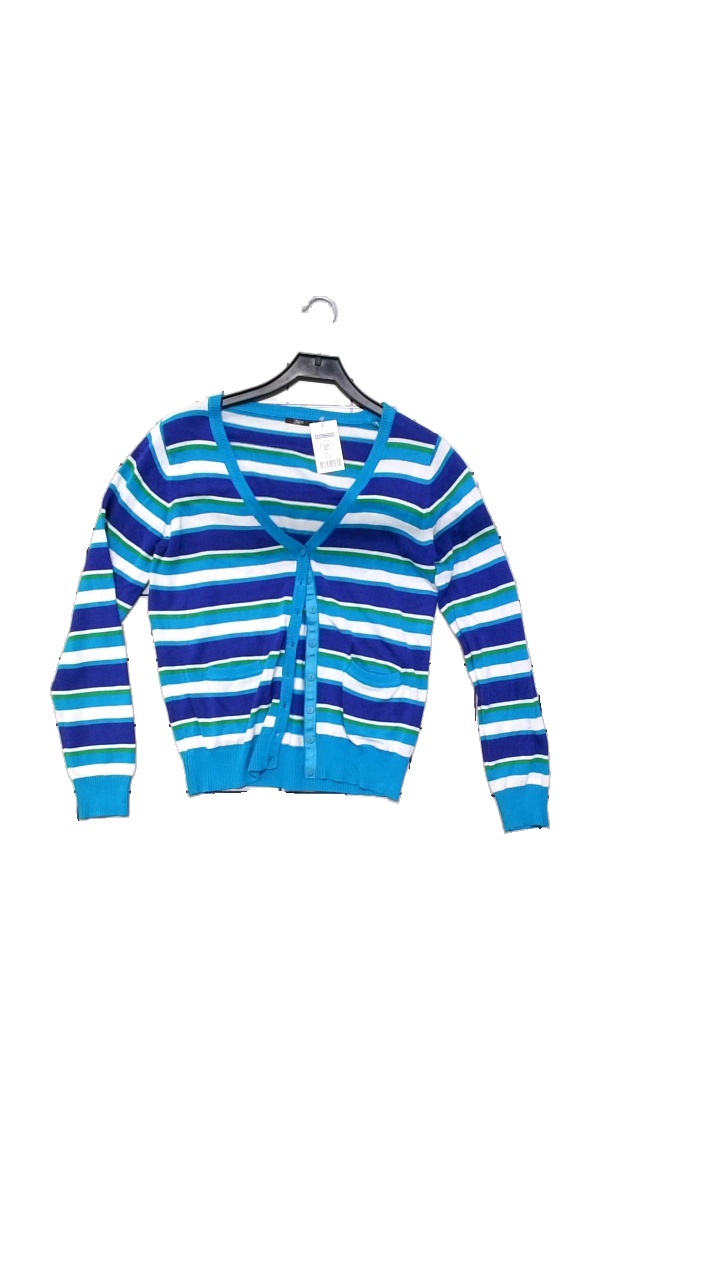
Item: Cardigan (Ladies)
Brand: Ellos
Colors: Multicolor, Blue, White, Green
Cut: Regular
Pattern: Striped
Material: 60% viscose, 40% cotton
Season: All
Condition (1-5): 4
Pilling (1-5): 4
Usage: Reuse
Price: <50